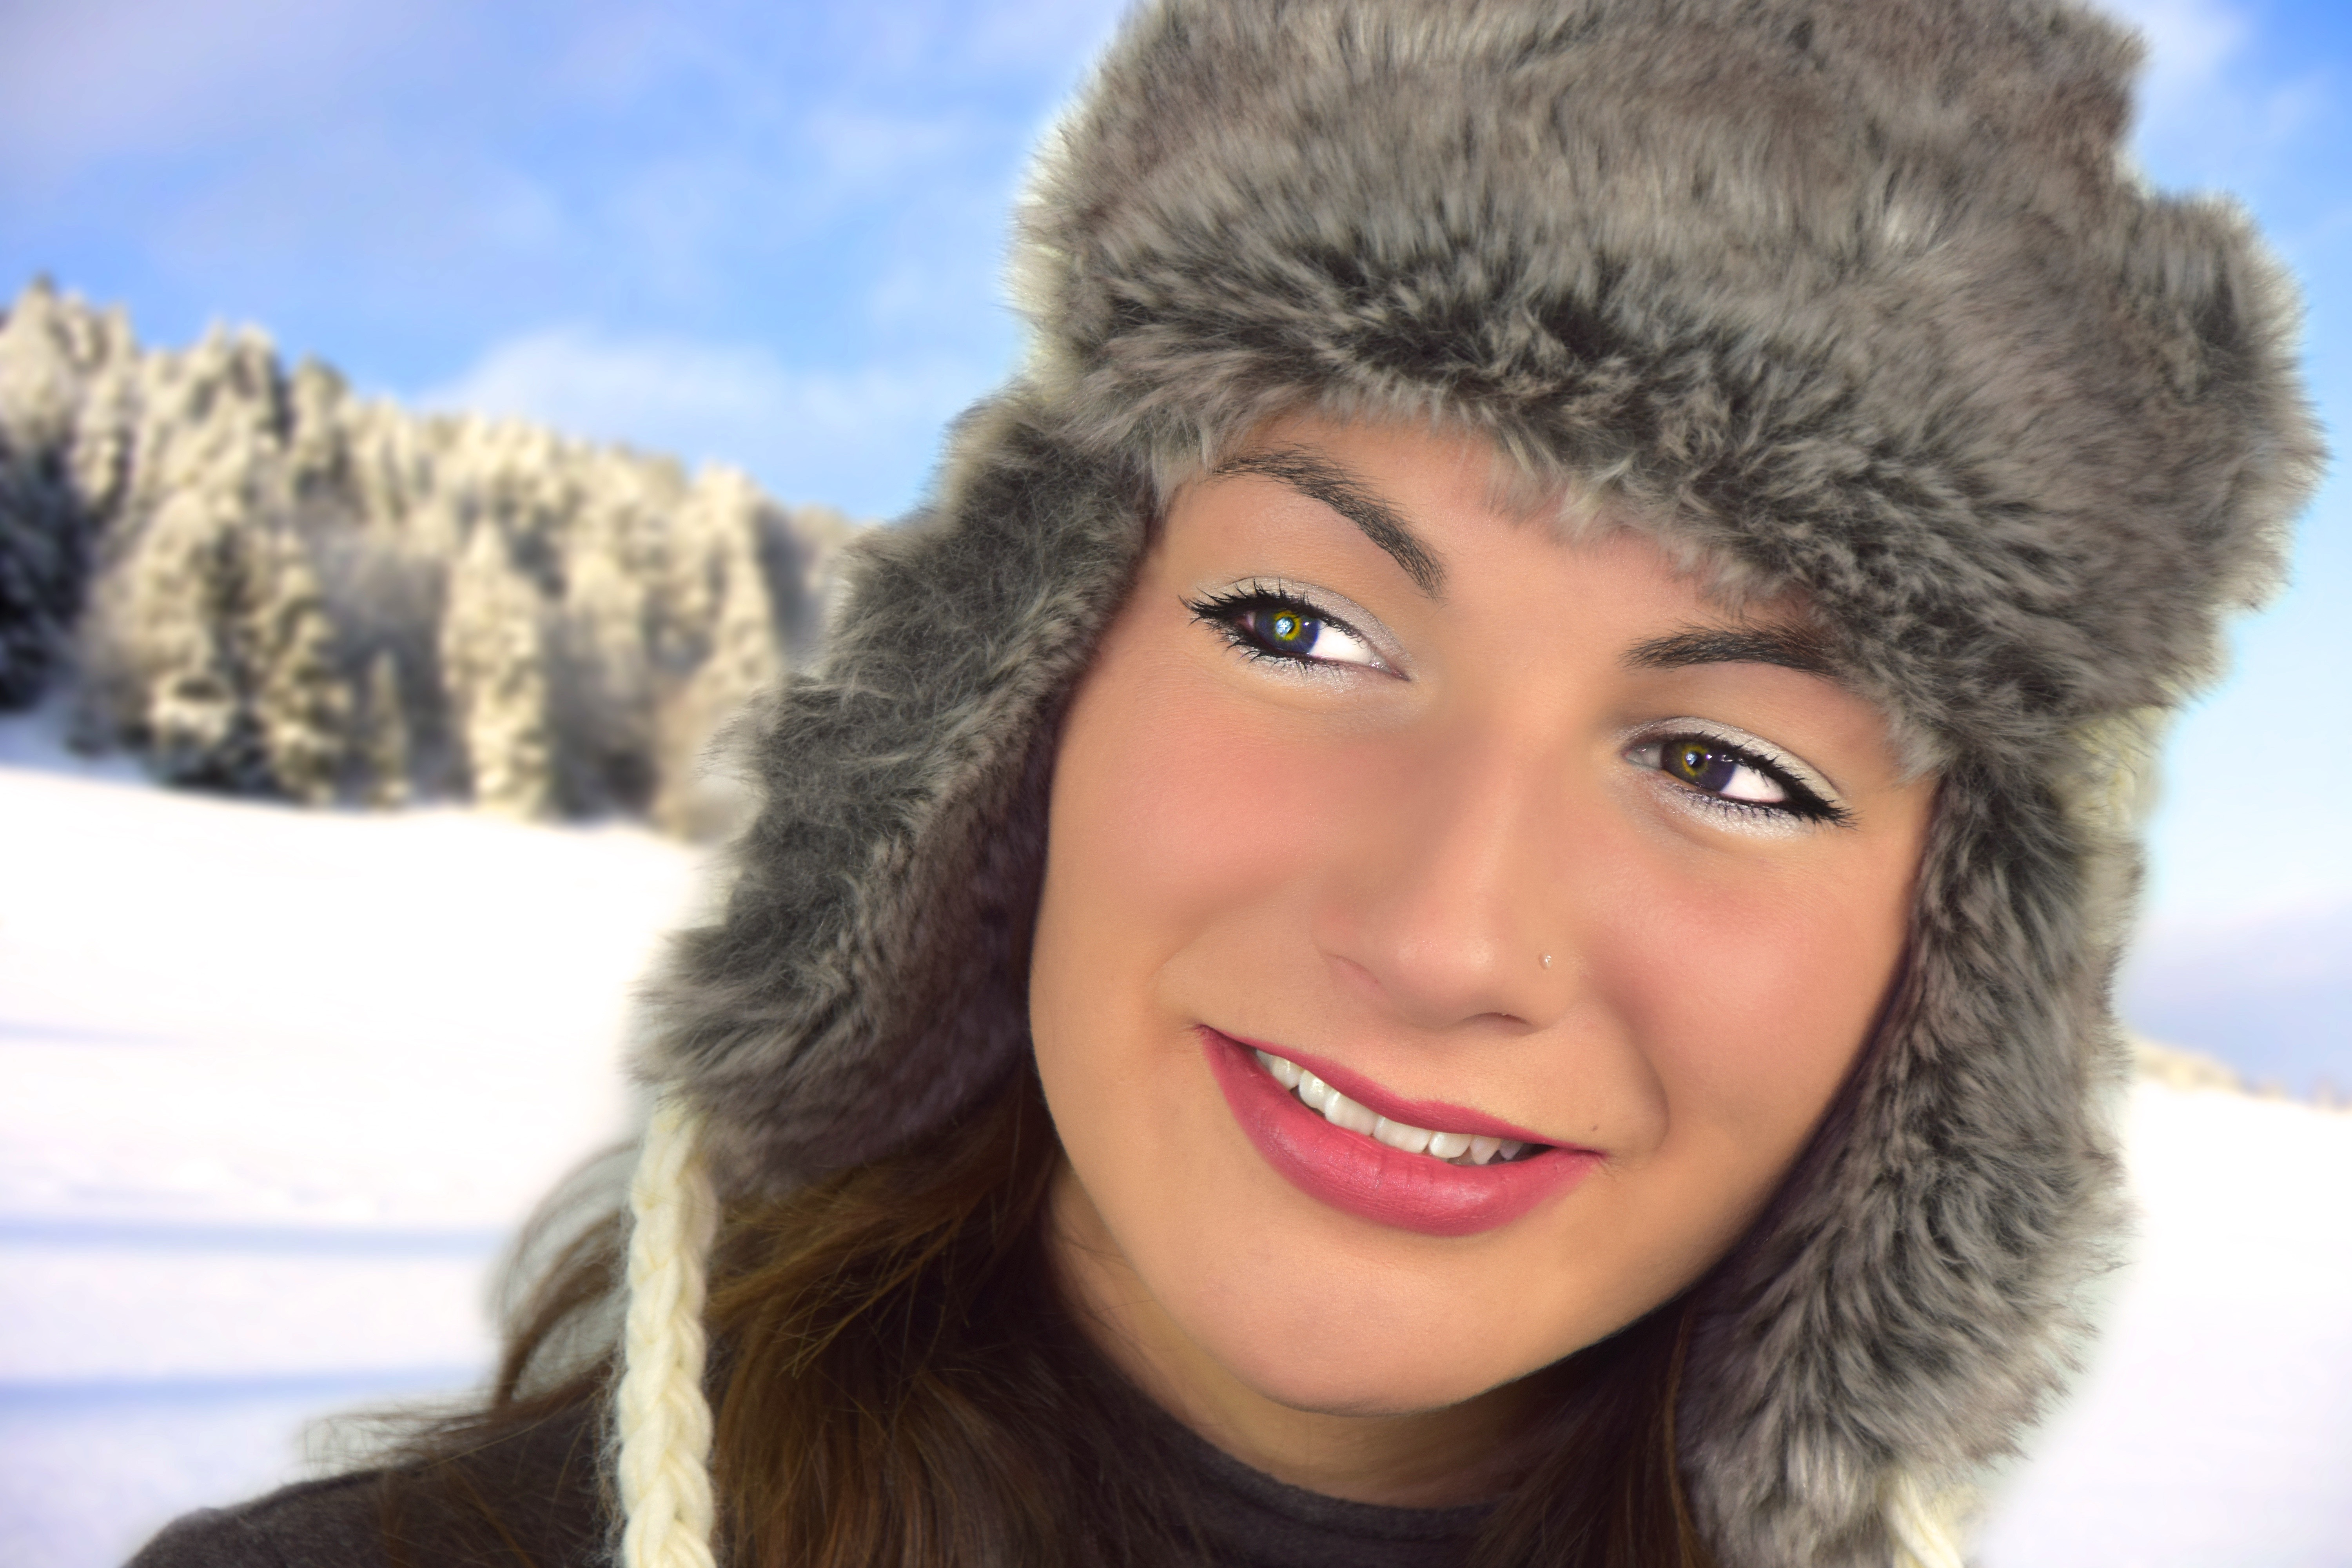
winter, hair, female, fur, model, hat, clothing, material, hairstyle, smile, long hair, textile, face, nose, cap, head, beauty, pretty, melted, young woman, photo shoot, brown hair, fur clothing